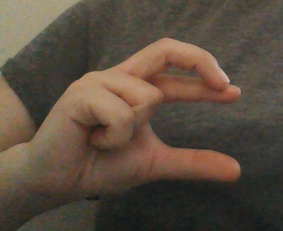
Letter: thal